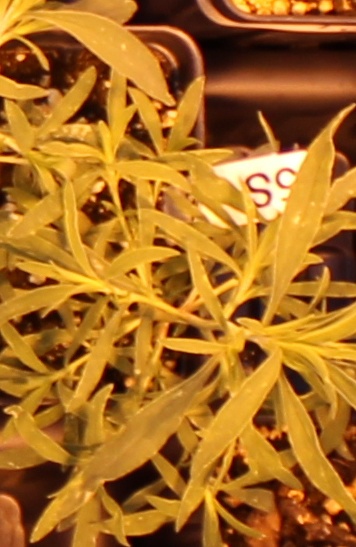
Label: Kochia